Karl Schmid (artist)

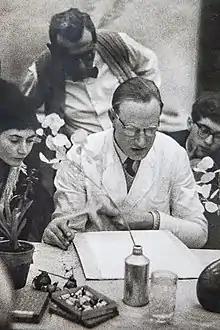
K. Schmid and his students from the Kunstgewerbeschule "–" Replica of a vintage photo (from the 1960s)

In 1944, Schmid began teaching scientific drawing classes at the Zurich School of Applied Arts, after receiving a formal invitation by director Johannes Itten.